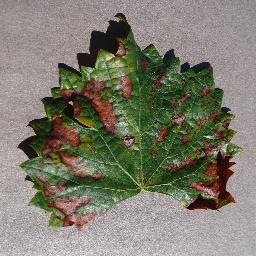
Label: Grape___Esca_(Black_Measles)